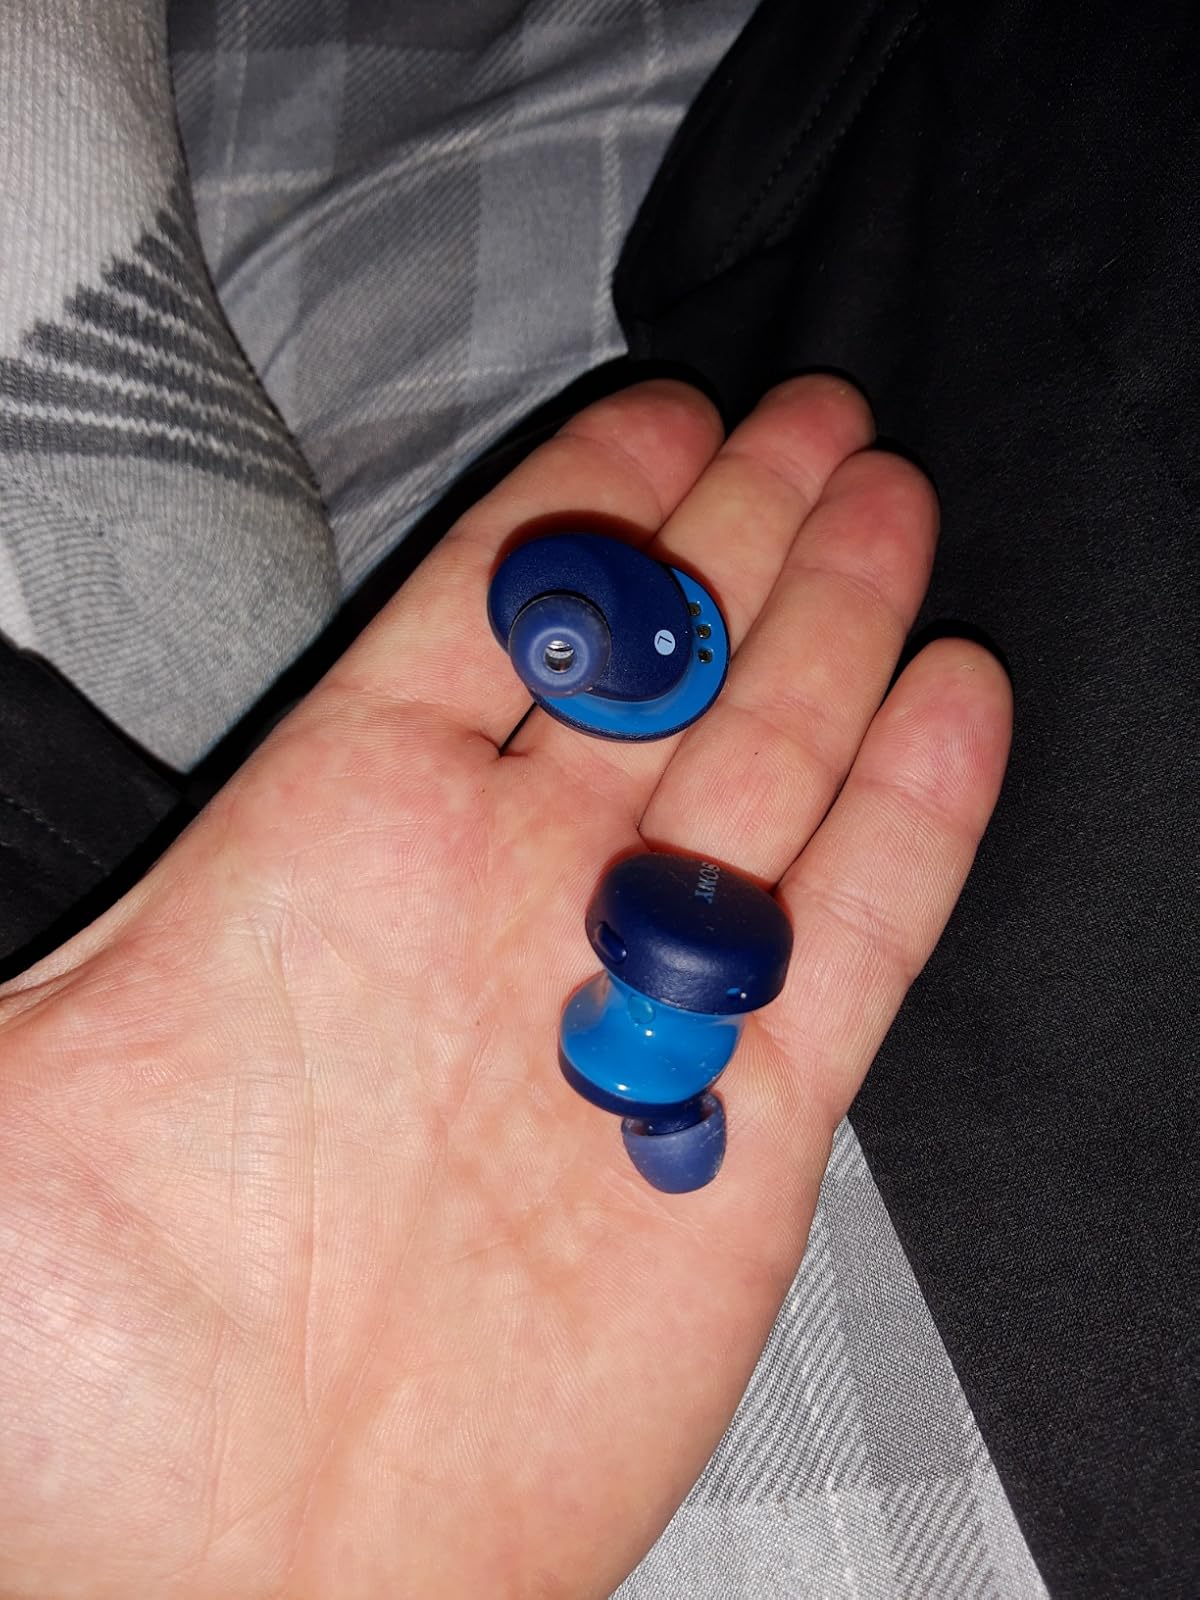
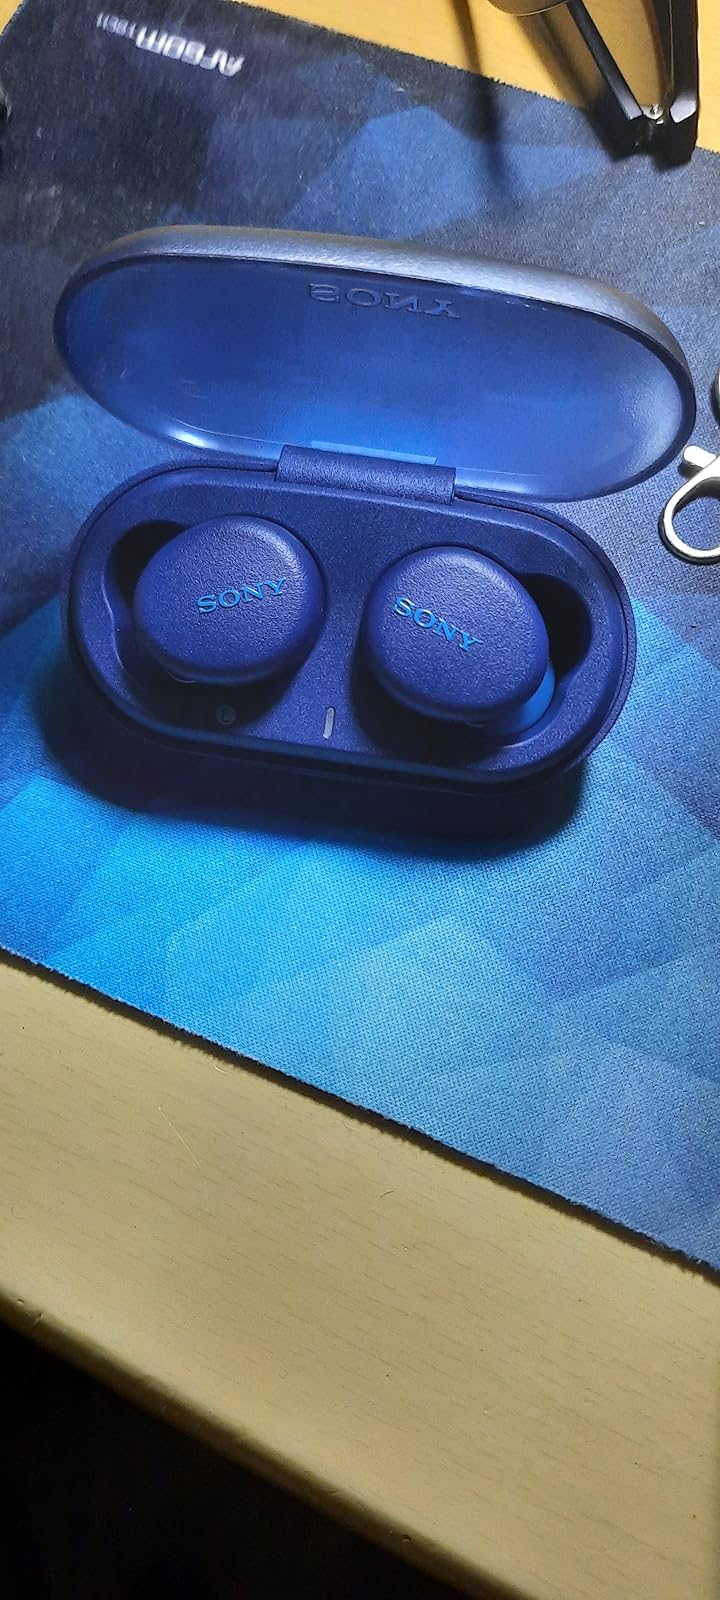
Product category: earbuds
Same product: yes